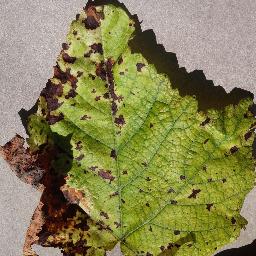
Label: Grape___Leaf_blight_(Isariopsis_Leaf_Spot)